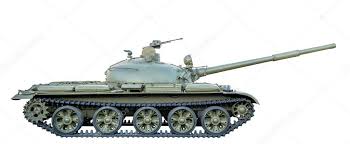
Label: T-62